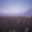
Label: plain